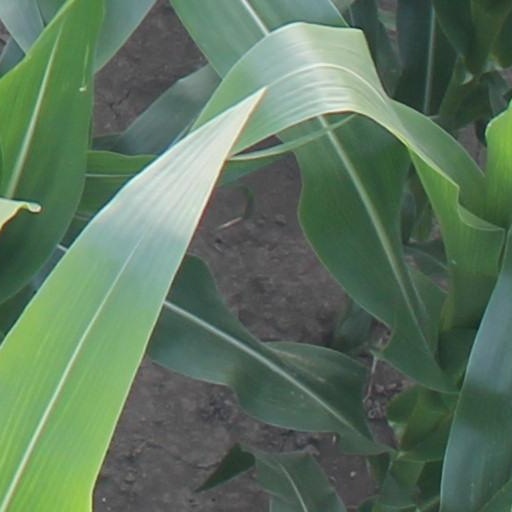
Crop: maize; corn